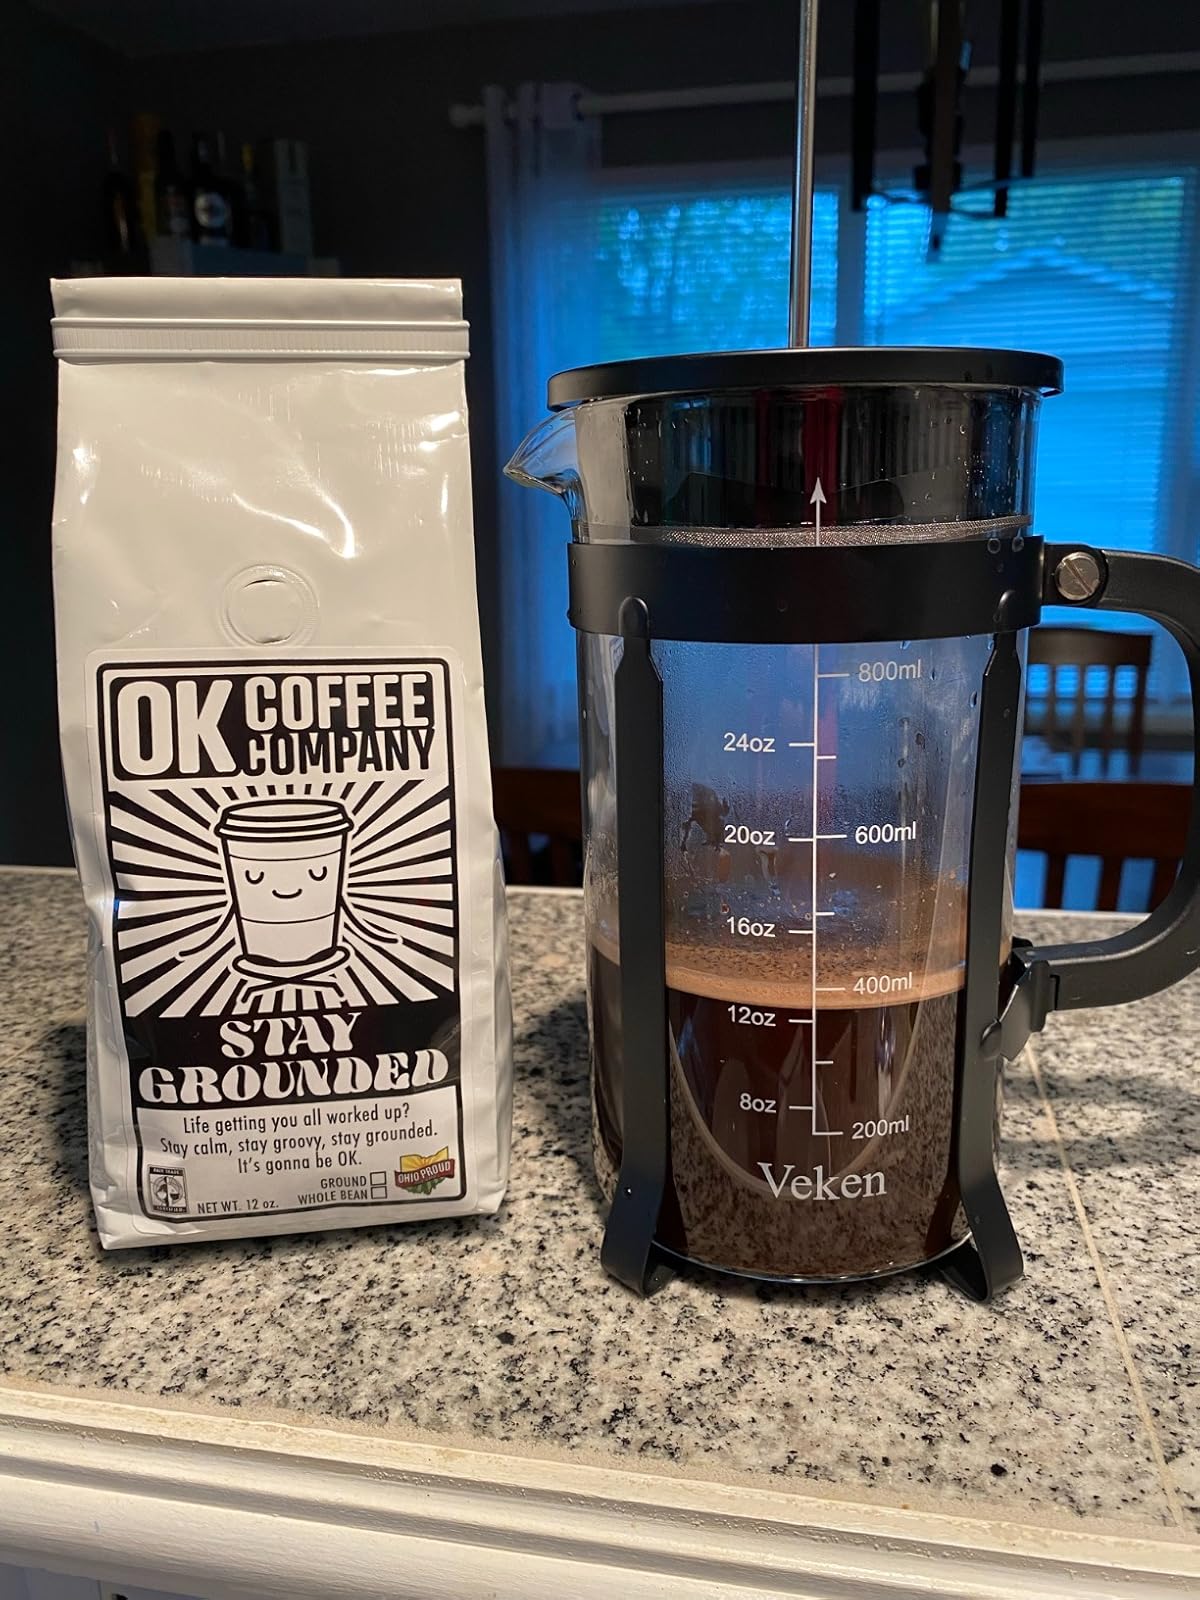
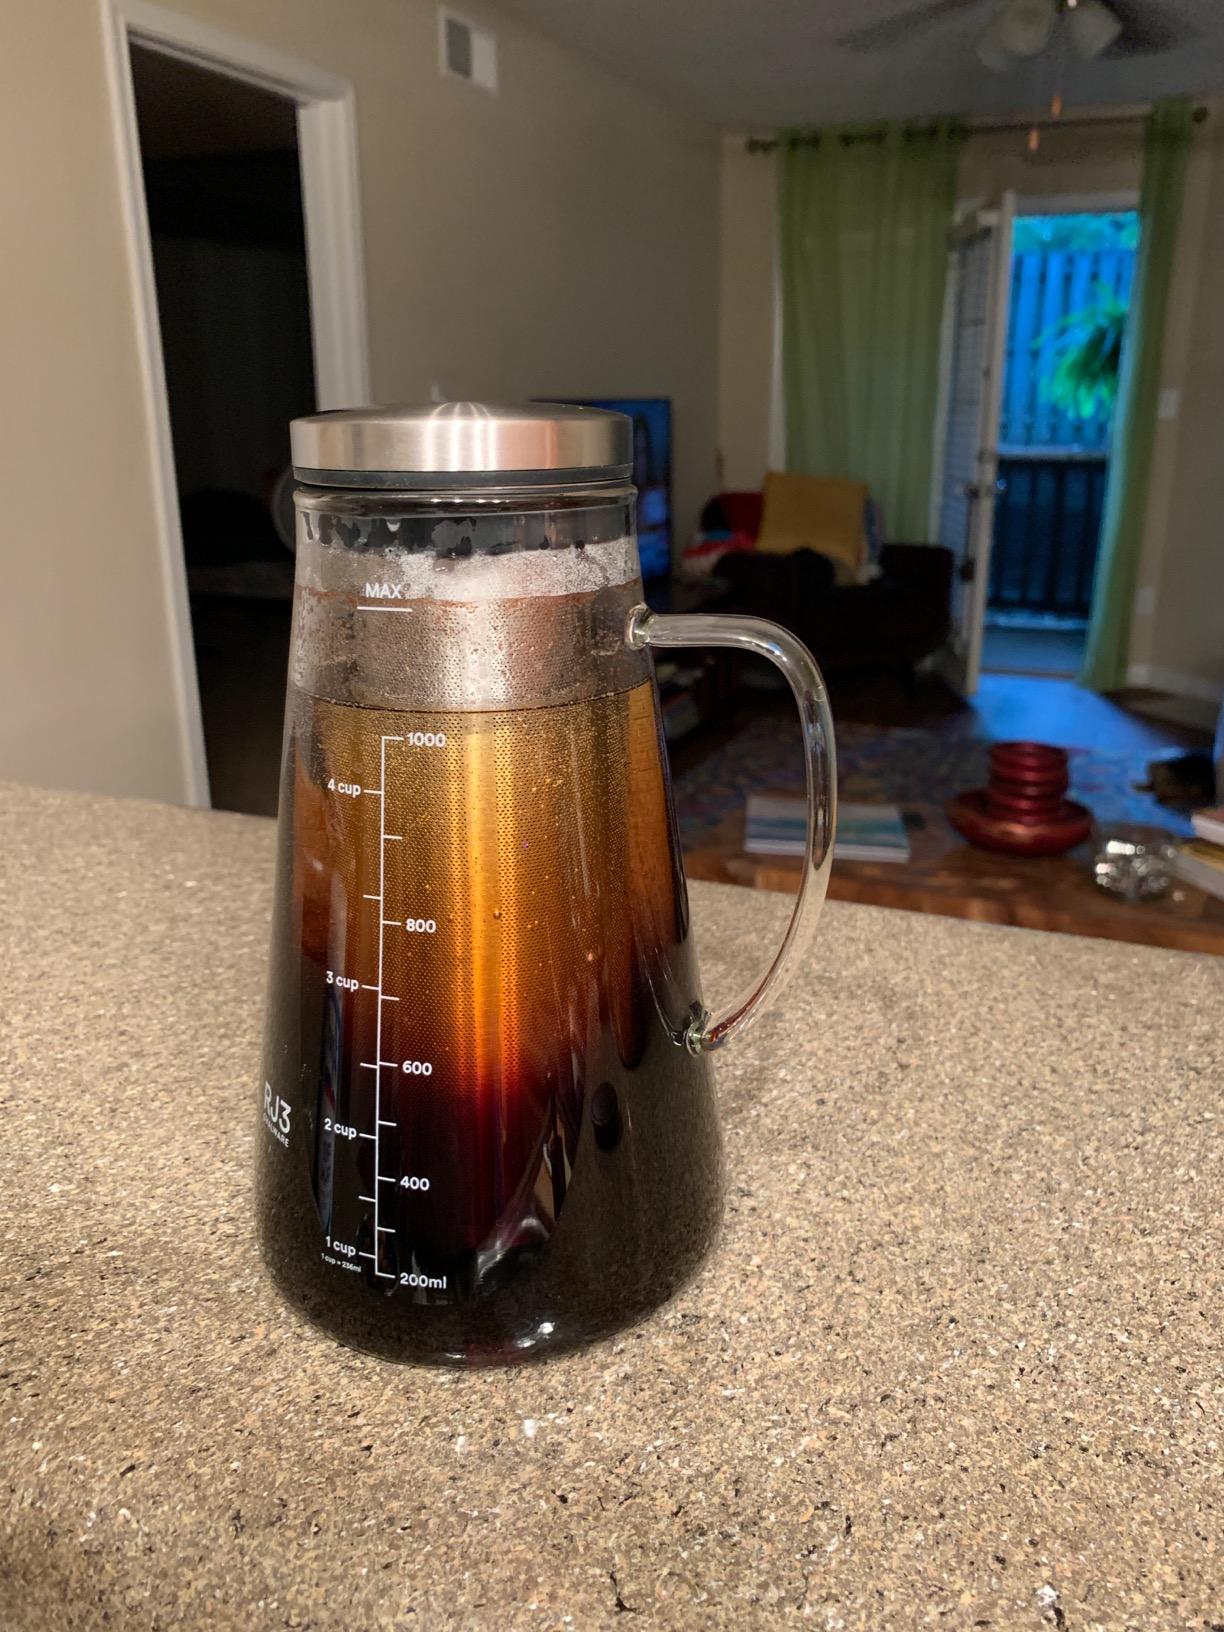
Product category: items_tea
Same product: no